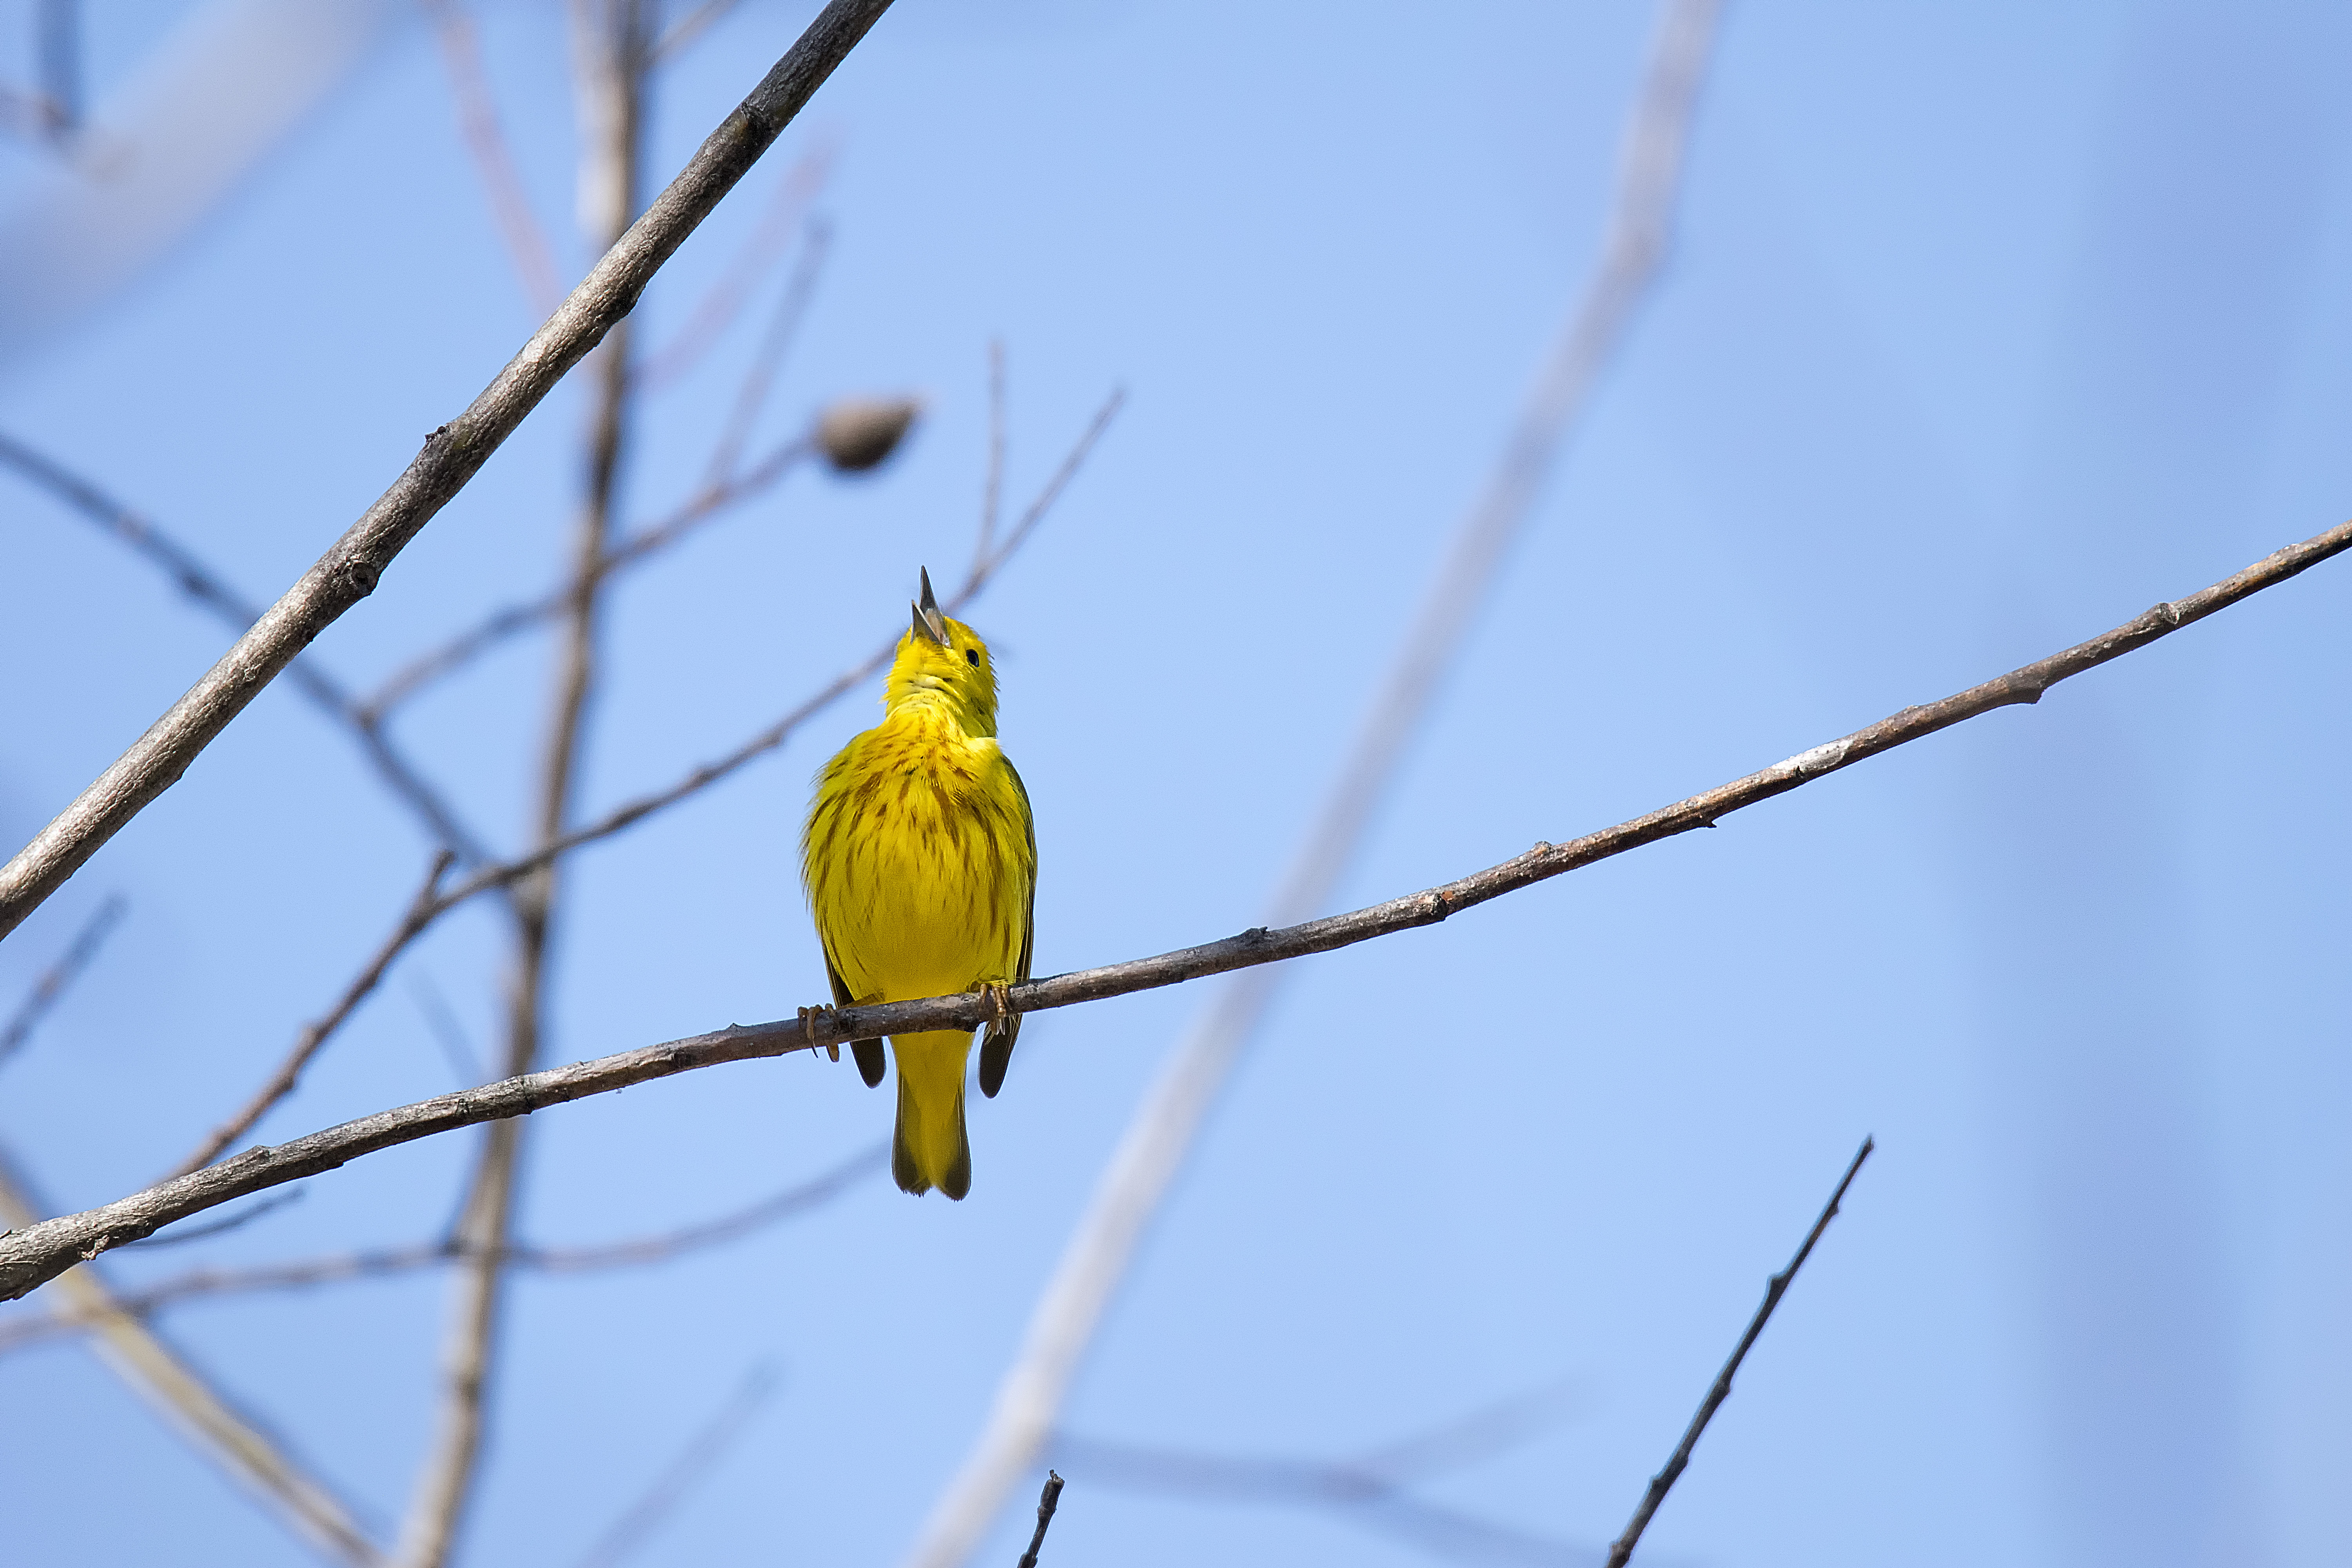
branch, bird, flower, beak, yellow, fauna, canada, vertebrate, jaune, quebec, finch, warbler, sherbrooke, oiseau, paruline, old world flycatcher, perching bird